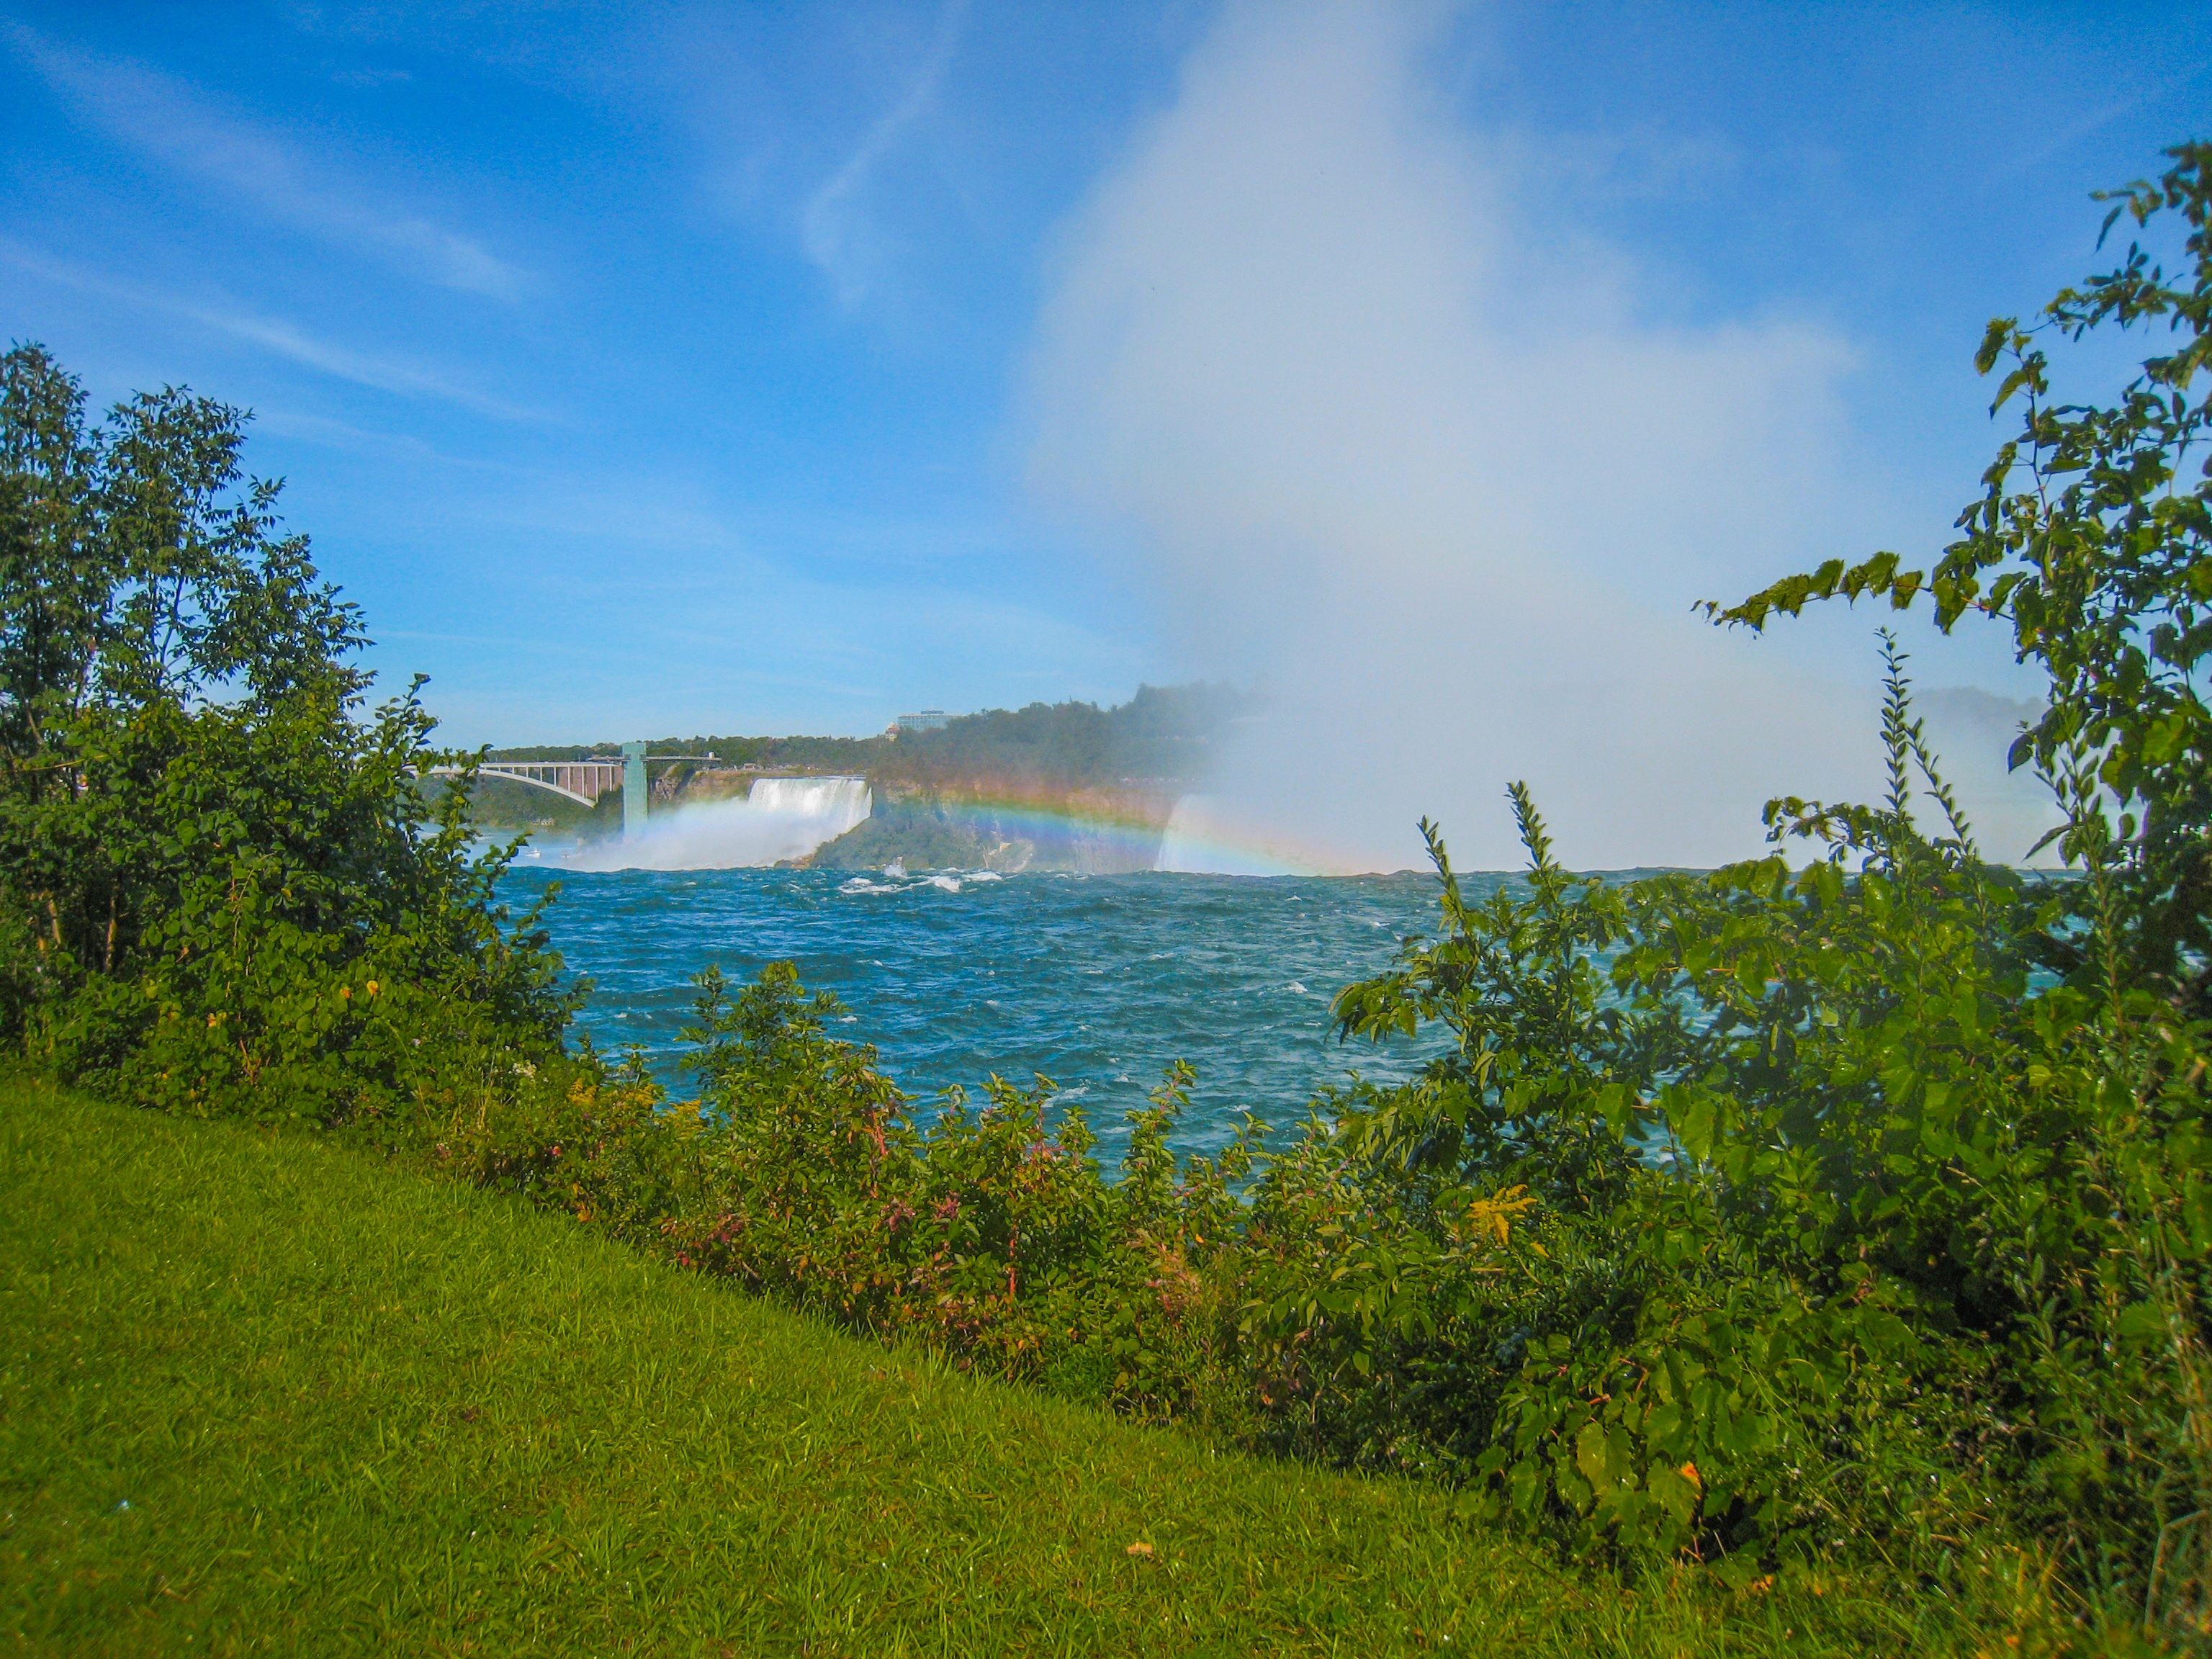
beach, sea, coast, grass, waterfall, cloud, sky, meadow, hill, shore, lake, summer, spray, lagoon, bay, reservoir, terrain, body of water, rainbow, canada, waterfalls, niagara, habitat, moist, ecosystem, rural area, niagara falls